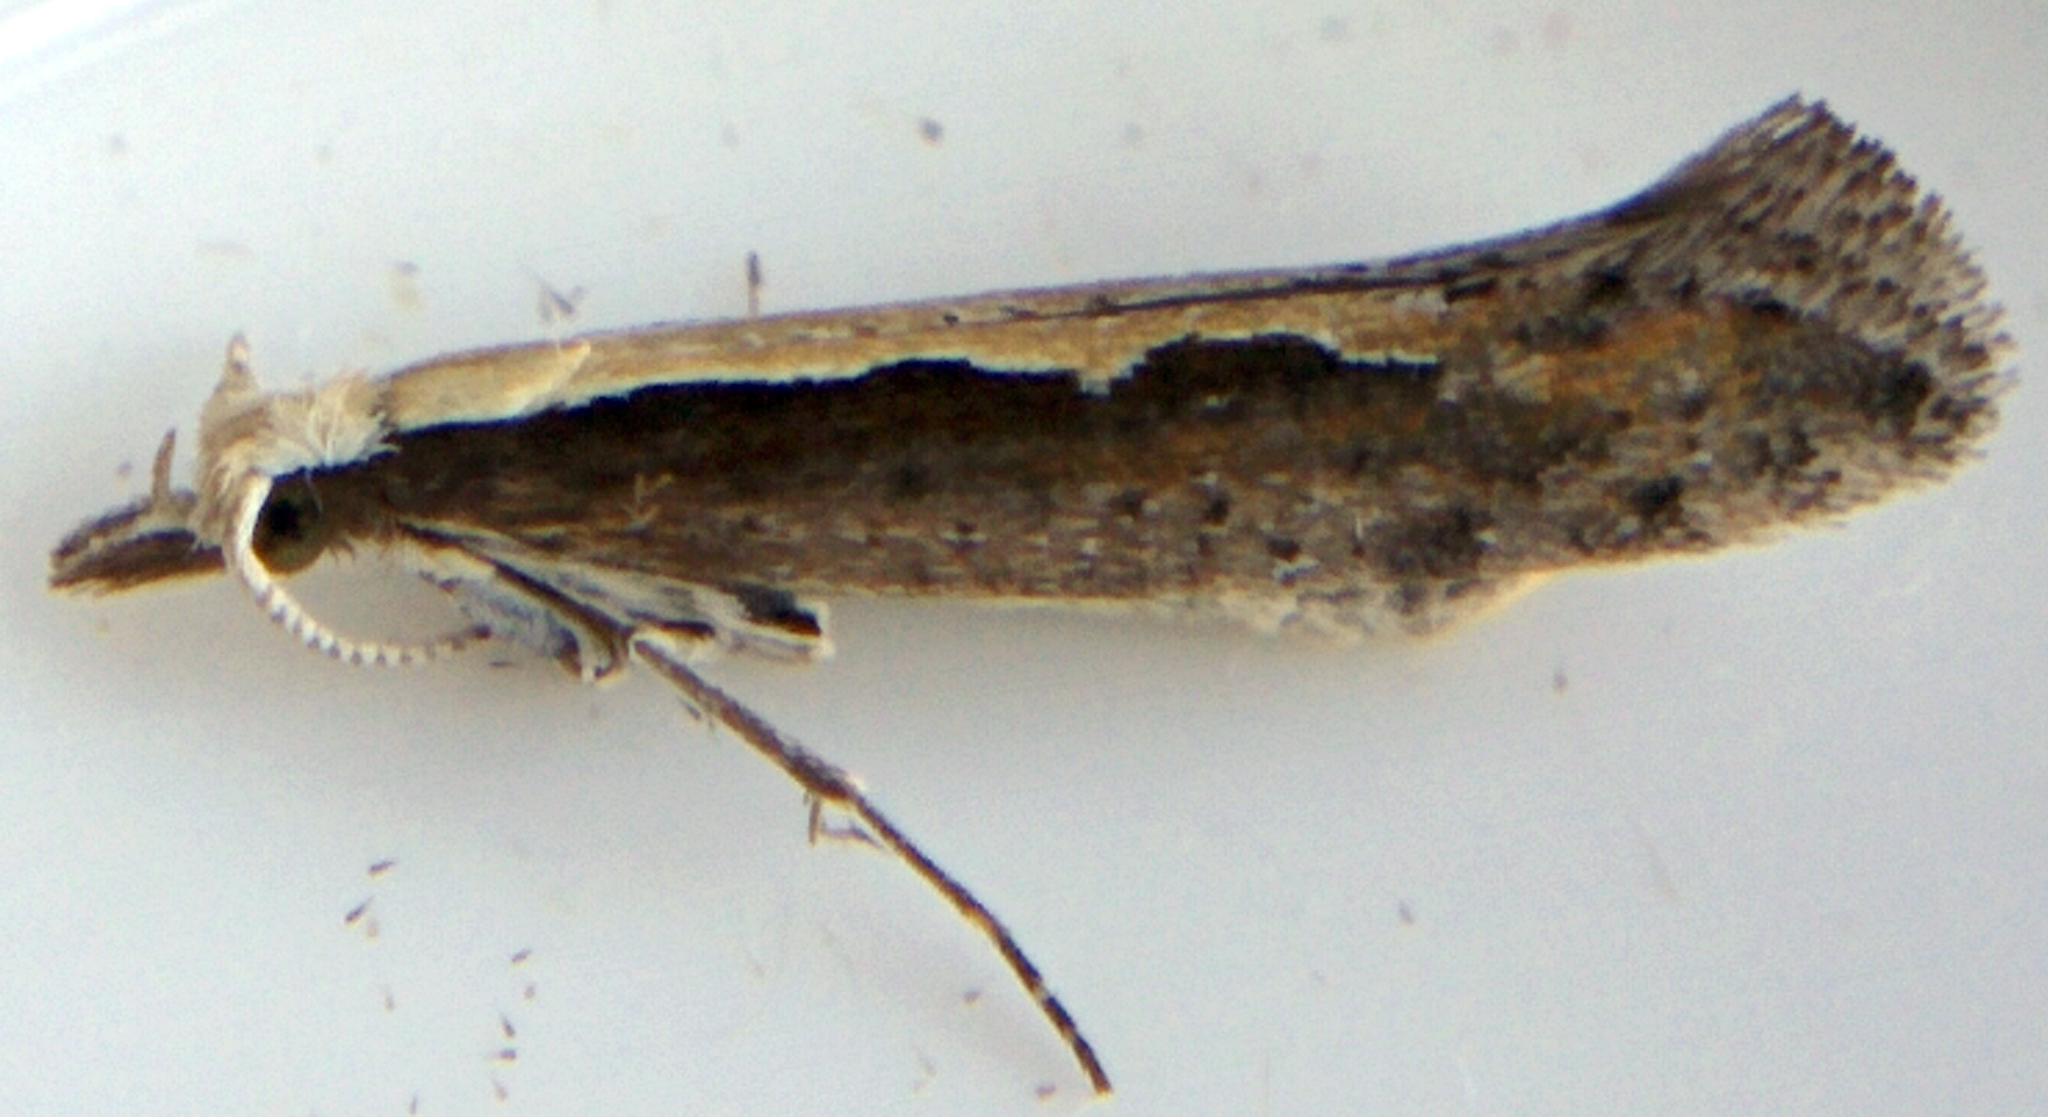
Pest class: diamondback_moth